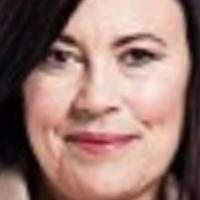
Age group: age 41-55